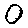
Label: 0